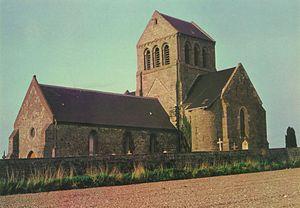
Eglise de Vivaise
Vivaise est une commune française située dans le département de l'Aisne, en région Hauts-de-France.